Bathsheba at Her Bath (Rembrandt)

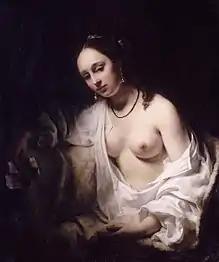
Willem Drost, "Bathsheba with David's Letter", 1654

The work is painted as life sized and in a shallow space, with Bathsheba dominating the composition as she had in no other earlier version of the scene. It is not known whether Rembrandt painted "Bathsheba" for his own reasons, or to satisfy a commission. Presumably in response to Rembrandt's painting, his ex-pupil and close associate Willem Drost painted "Bathsheba with David's Letter" the same year, which is also in the Louvre.